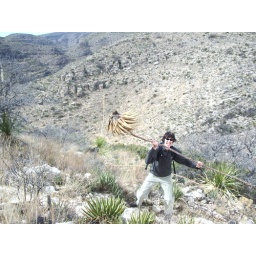
fun with dead agave plants in carlsbad caverns np. no, i didn't rip the plant up.